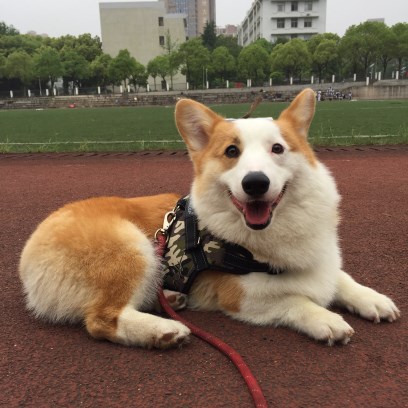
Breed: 2909-n000116-Cardigan